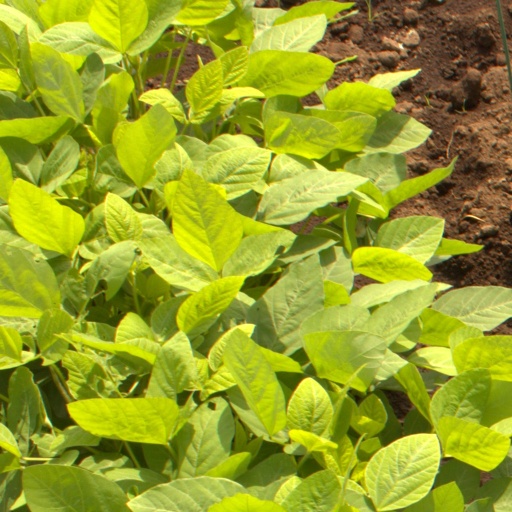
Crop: soybean